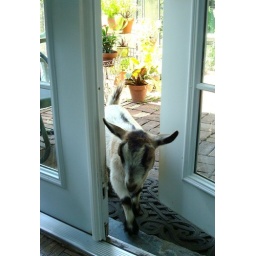
Paisley the goat thinks she's a dog and tries to come in the house any chance she gets.